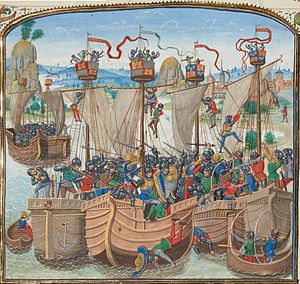
Armada Española / Historie / Begyndelsen (13. – 15. århundrede)
Slaget ved La Rochelle, 1419
Armada Española er den maritime del af det spanske forsvar, en af de ældste aktive flåder i verden. Den spanske flåde har æren for adskillige bedrifter i verdenshistorien, såsom opdagelsen af Amerika, den første verdensomsejling og opdagelsen af ruten fra Fjernøsten til Amerika over Stillehavet. I tre århundreder sikrede den spanske flåde et kæmpe handelsnetværk som sejlede i Stillehavet mellem Asien og Amerika, samt i Atlanterhavet, hvor den spanske guldflåde sejlede i konvojer fra Amerika til Europa. Den spanske flåde var den mest magtfulde flåde i Europa fra det tidlige 16. århundrede til midten af det 17. århundrede, og en af de mest magtfulde flåder op til midten af det 19. århundrede.